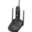
Label: telephone